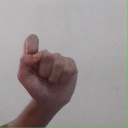
अक्षर: घ